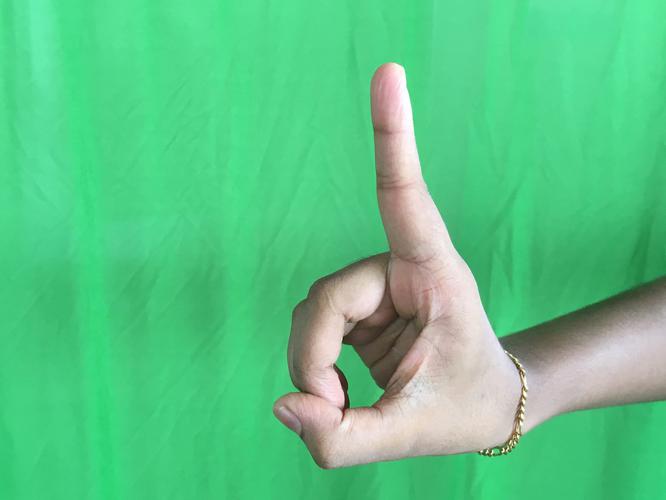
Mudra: Suchi
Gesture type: single_hand